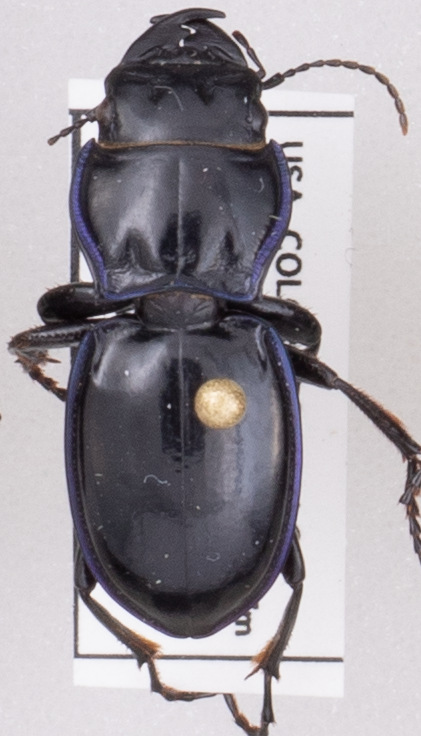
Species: Pasimachus elongatus
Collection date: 2022-05-25
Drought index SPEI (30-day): -0.17
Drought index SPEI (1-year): -1.13
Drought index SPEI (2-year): -1.28